Proteaceae

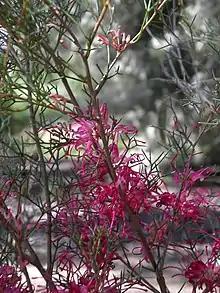
"Hakea purpurea"

The Proteaceae are particularly susceptible to certain parasites, in particular the oomycete "Phytophthora cinnamomi", which causes severe root rot in the plants that grow in Mediterranean climates. "Fusarium oxysporum" causes a disease called fusariosis in roots that causes a yellowing and wilting, with serious ecological damages to woodland plants and economic losses in plants of commercial interest. Other common infections are caused by species of "Botryosphaeria", "Rhizoctonia", "Armillaria", "Botrytis", "Calonectria" and other fungi.